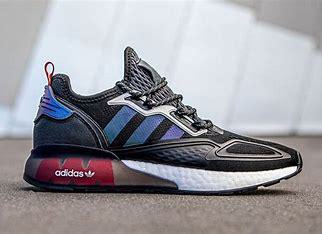
Brand: Adidas
Model: ZX 2K Boost